Billy Christmas

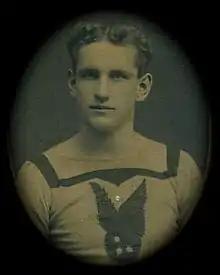

William Cecil Christmas (February 19, 1879 – March 25, 1941) was an amateur ice hockey, lacrosse and football player for the Montreal Hockey Club, the Montreal Lacrosse Club, and the Britannia Football Club respectively. As a lightweight, he also won a gold medal in boxing in 1899.